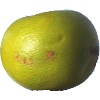
Label: pomelo_sweetie